Turner River

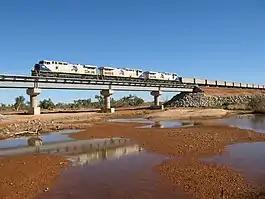
FMG iron ore train crossing over the Turner River

The Turner River is a river in the Pilbara region of Western Australia.